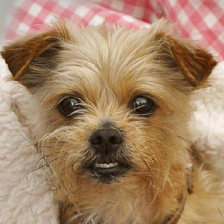
Label: animals